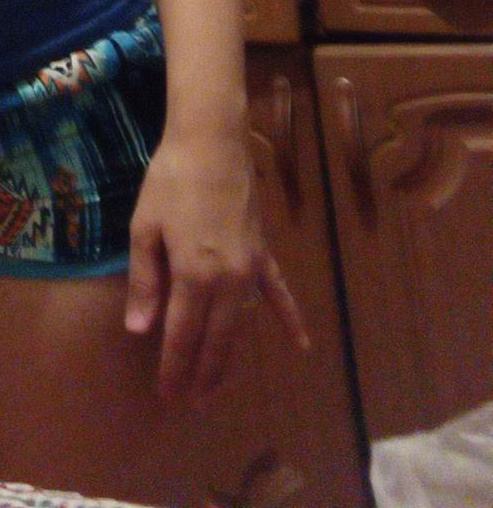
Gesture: no_gesture